List of highways in Essex County, New York

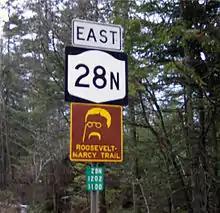
NY 28N sign along with Roosevelt–Marcy Trail Marker

There are 10 state touring routes in Essex county, the longest of which is NY 9N at , which stretches from the Warren County line near Lake George to the Clinton County line north of Willsboro. The shortest is NY 373, running for . Some state highways which once entered Essex County have been eliminated, including NY 192 (now part of NY 86), NY 427 and NY 86A (both now part of NY 73); others, like NY 8, still exist but no longer pass through the county. NY 8 was once concurrent with Routes 9N and 22, which continue into Essex County from Warren County, and the route ended in Crown Point at the Vermont border. The northernmost segment of NY 8's former routing through the county is now NY 185.